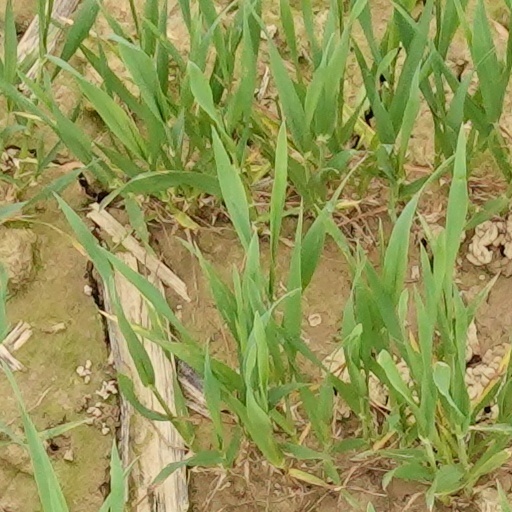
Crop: wheat